Buck Buchanan

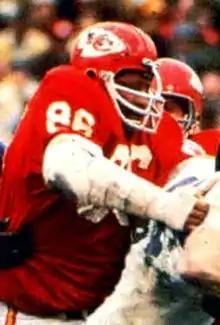
Buchanan with the Chiefs in Super Bowl IV

Junious "Buck" Buchanan (September 10, 1940 – July 16, 1992) was an American professional football defensive tackle who played for the Kansas City Chiefs in the American Football League (AFL) and National Football League (NFL). Buchanan was inducted into the College Football Hall of Fame in 1996 and the Pro Football Hall of Fame in 1990. He was selected to the NFL 100th Anniversary Team. Buchanan was massive for his era, standing at 6'7", and weighing 270 lbs. His height gave him an advantage against linemen in the trenches.